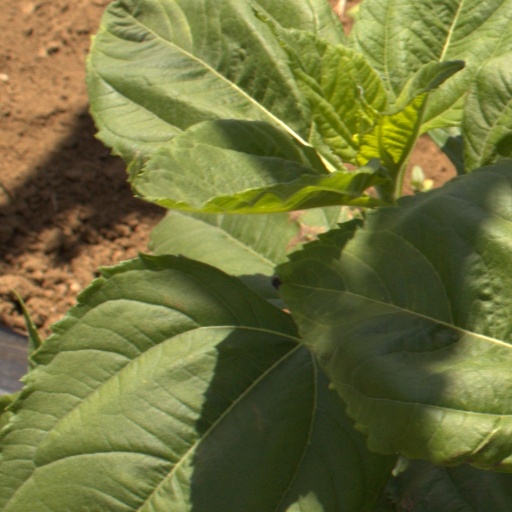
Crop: Jerusalem artichoke